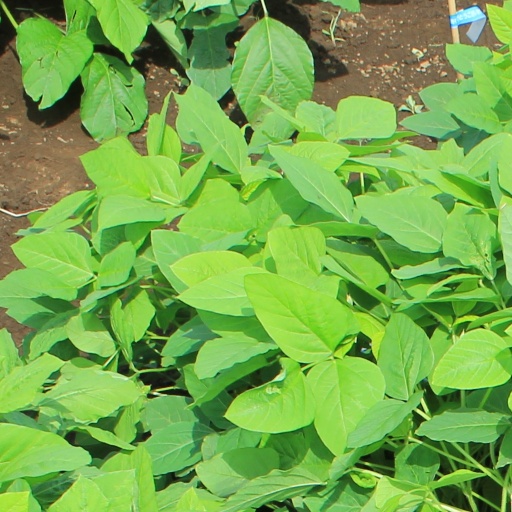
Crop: soybean